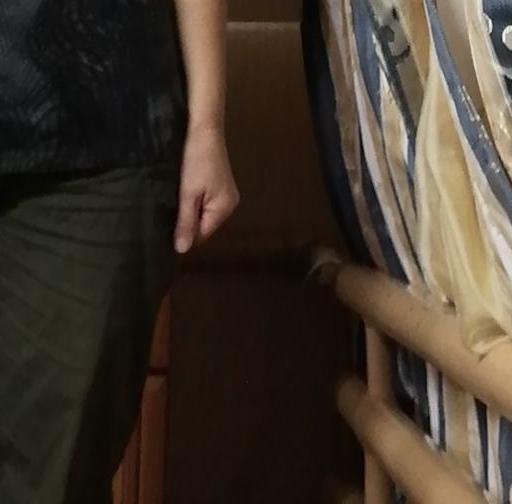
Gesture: no_gesture